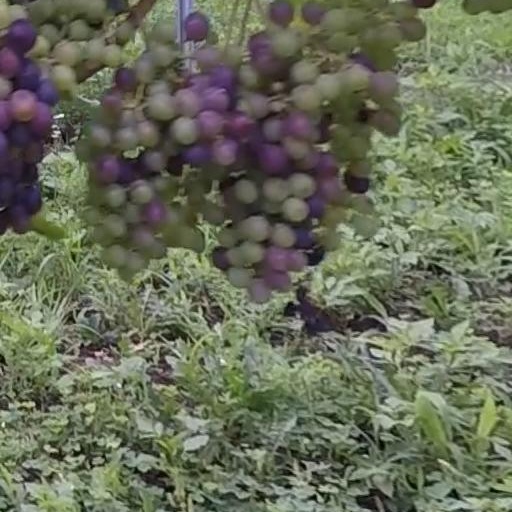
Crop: grape